Maria Amalia of Saxony

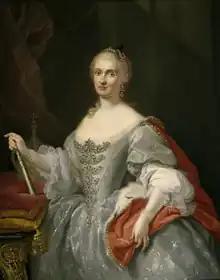
Maria Amalia overlooking the Neapolitan crown, by Giuseppe Bonito,

Maria Amalia (Maria Amalia Christina Franziska Xaveria Flora Walburga; 24 November 1724 – 27 September 1760) was Queen of Spain from 10 August 1759 until her death in 1760 as the wife of King Charles III. Previously, she had been Queen of Naples and Sicily since marrying Charles on 19 June 1738. She was born a princess of Poland and Saxony, daughter of King Augustus III of Poland and Princess Maria Josepha of Austria. Maria Amalia and Charles had thirteen children, of whom seven survived into adulthood. A popular consort, Maria Amalia oversaw the construction of the Caserta Palace outside Naples as well as various other projects, and she is known for her influence upon the affairs of state.